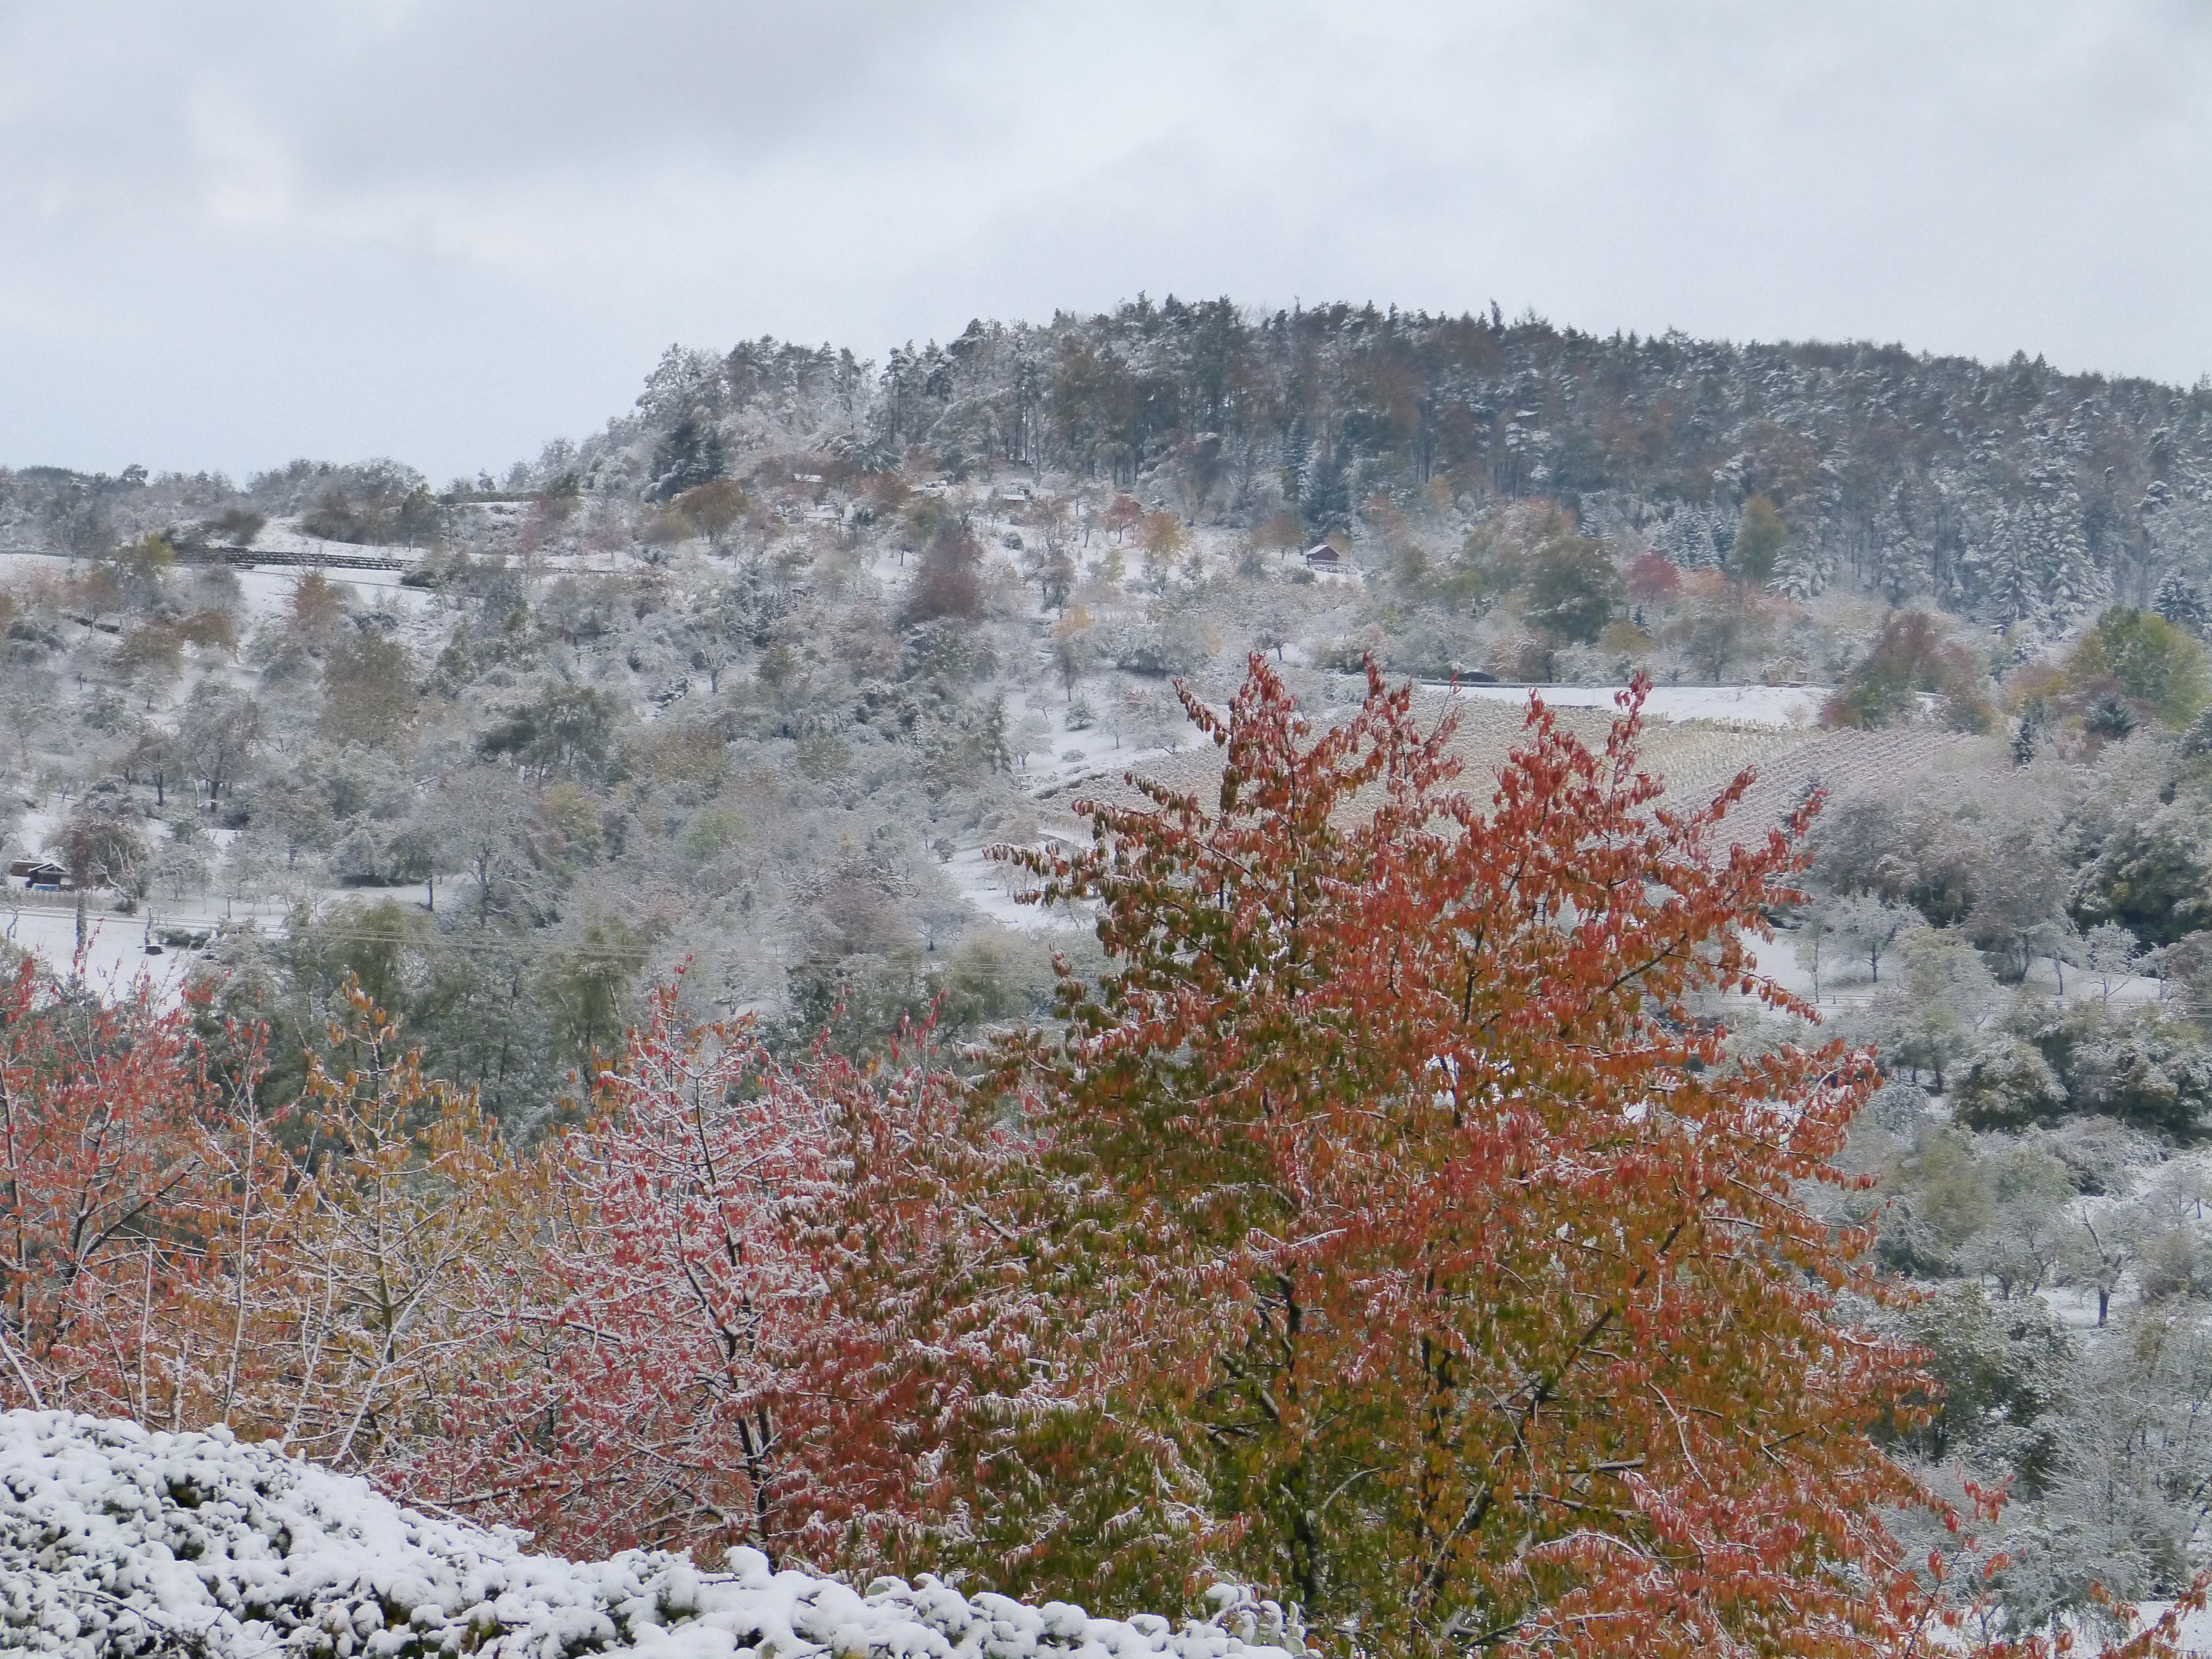
tree, mountain, snow, winter, leaf, flower, frost, mountain range, red, autumn, weather, season, ridge, maple, leaves, winter blast, mountainous landforms, geological phenomenon